Espresso

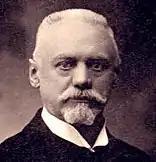
Angelo Moriondo, inventor of an important precursor of the espresso machine

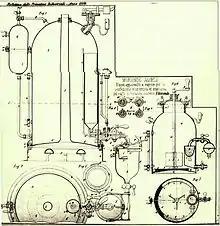
First patent (vol. 33 n. 256, 1884) for the espresso machine, by Angelo Moriondo

Angelo Moriondo, from Turin, patented a steam-driven "instantaneous" coffee beverage making device in 1884 (No. 33/256). The device is "almost certainly the first Italian bar machine that controlled the supply of steam and water separately through the coffee" and Moriondo is "certainly one of the earliest discoverers of the expresso machine, if not the earliest". He was granted patent no. 33/256 dated 16 May 1884 (according to the "Bollettino delle privative industriali del Regno d'Italia", 2nd Series, Volume 15, Year 1884, pp. 635 – 655). Unlike true espresso machines, it brewed in bulk, not as individual servings.